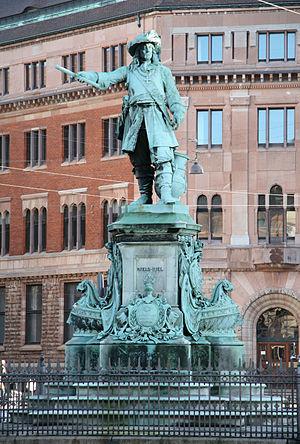
Niels Juel était un amiral danois.